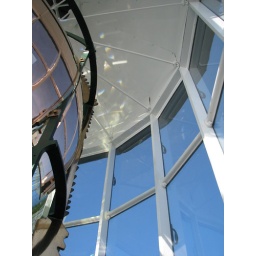
this was the inside of a light house between windows and the glass that spins around